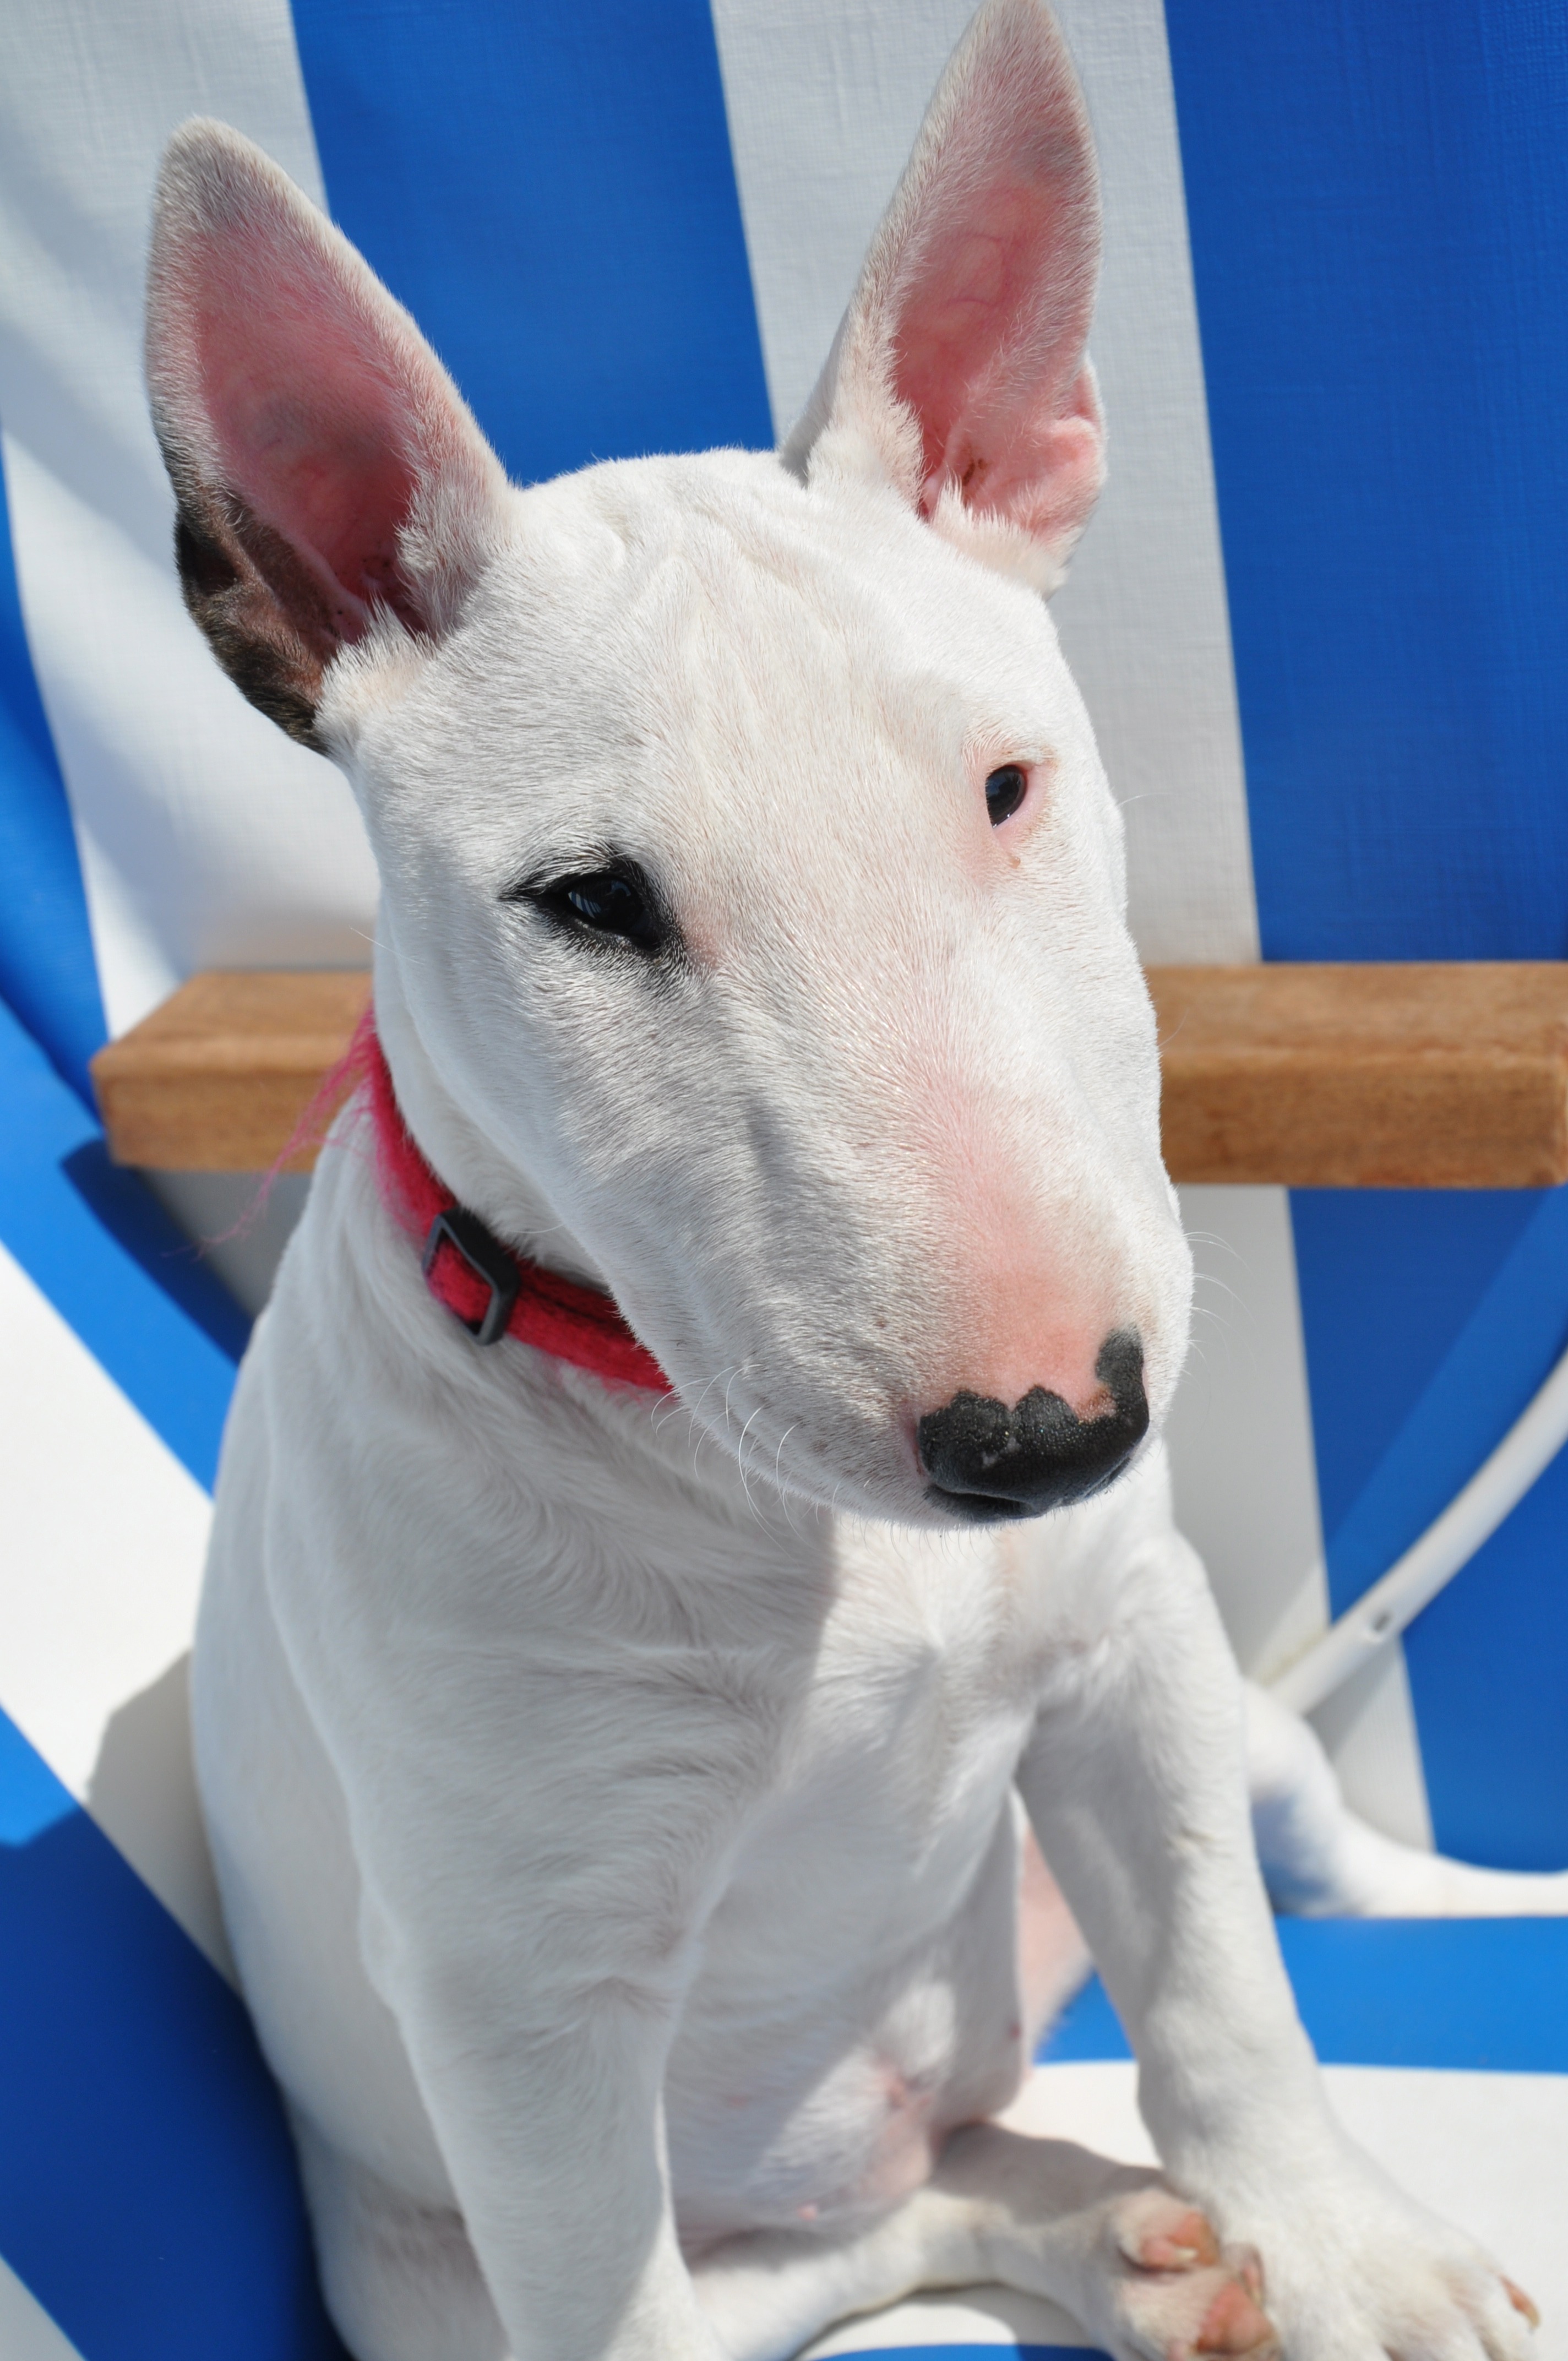
white, dog, animal, mammal, bulldog, vertebrate, dog breed, terrier, bull terrier, dog like mammal, carnivoran, bull terrier miniature, gull terr